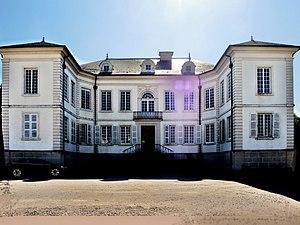
Château des Bouly, daté de 1775.